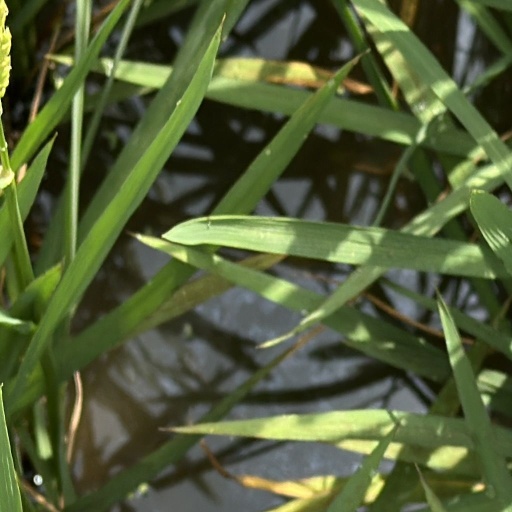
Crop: rice